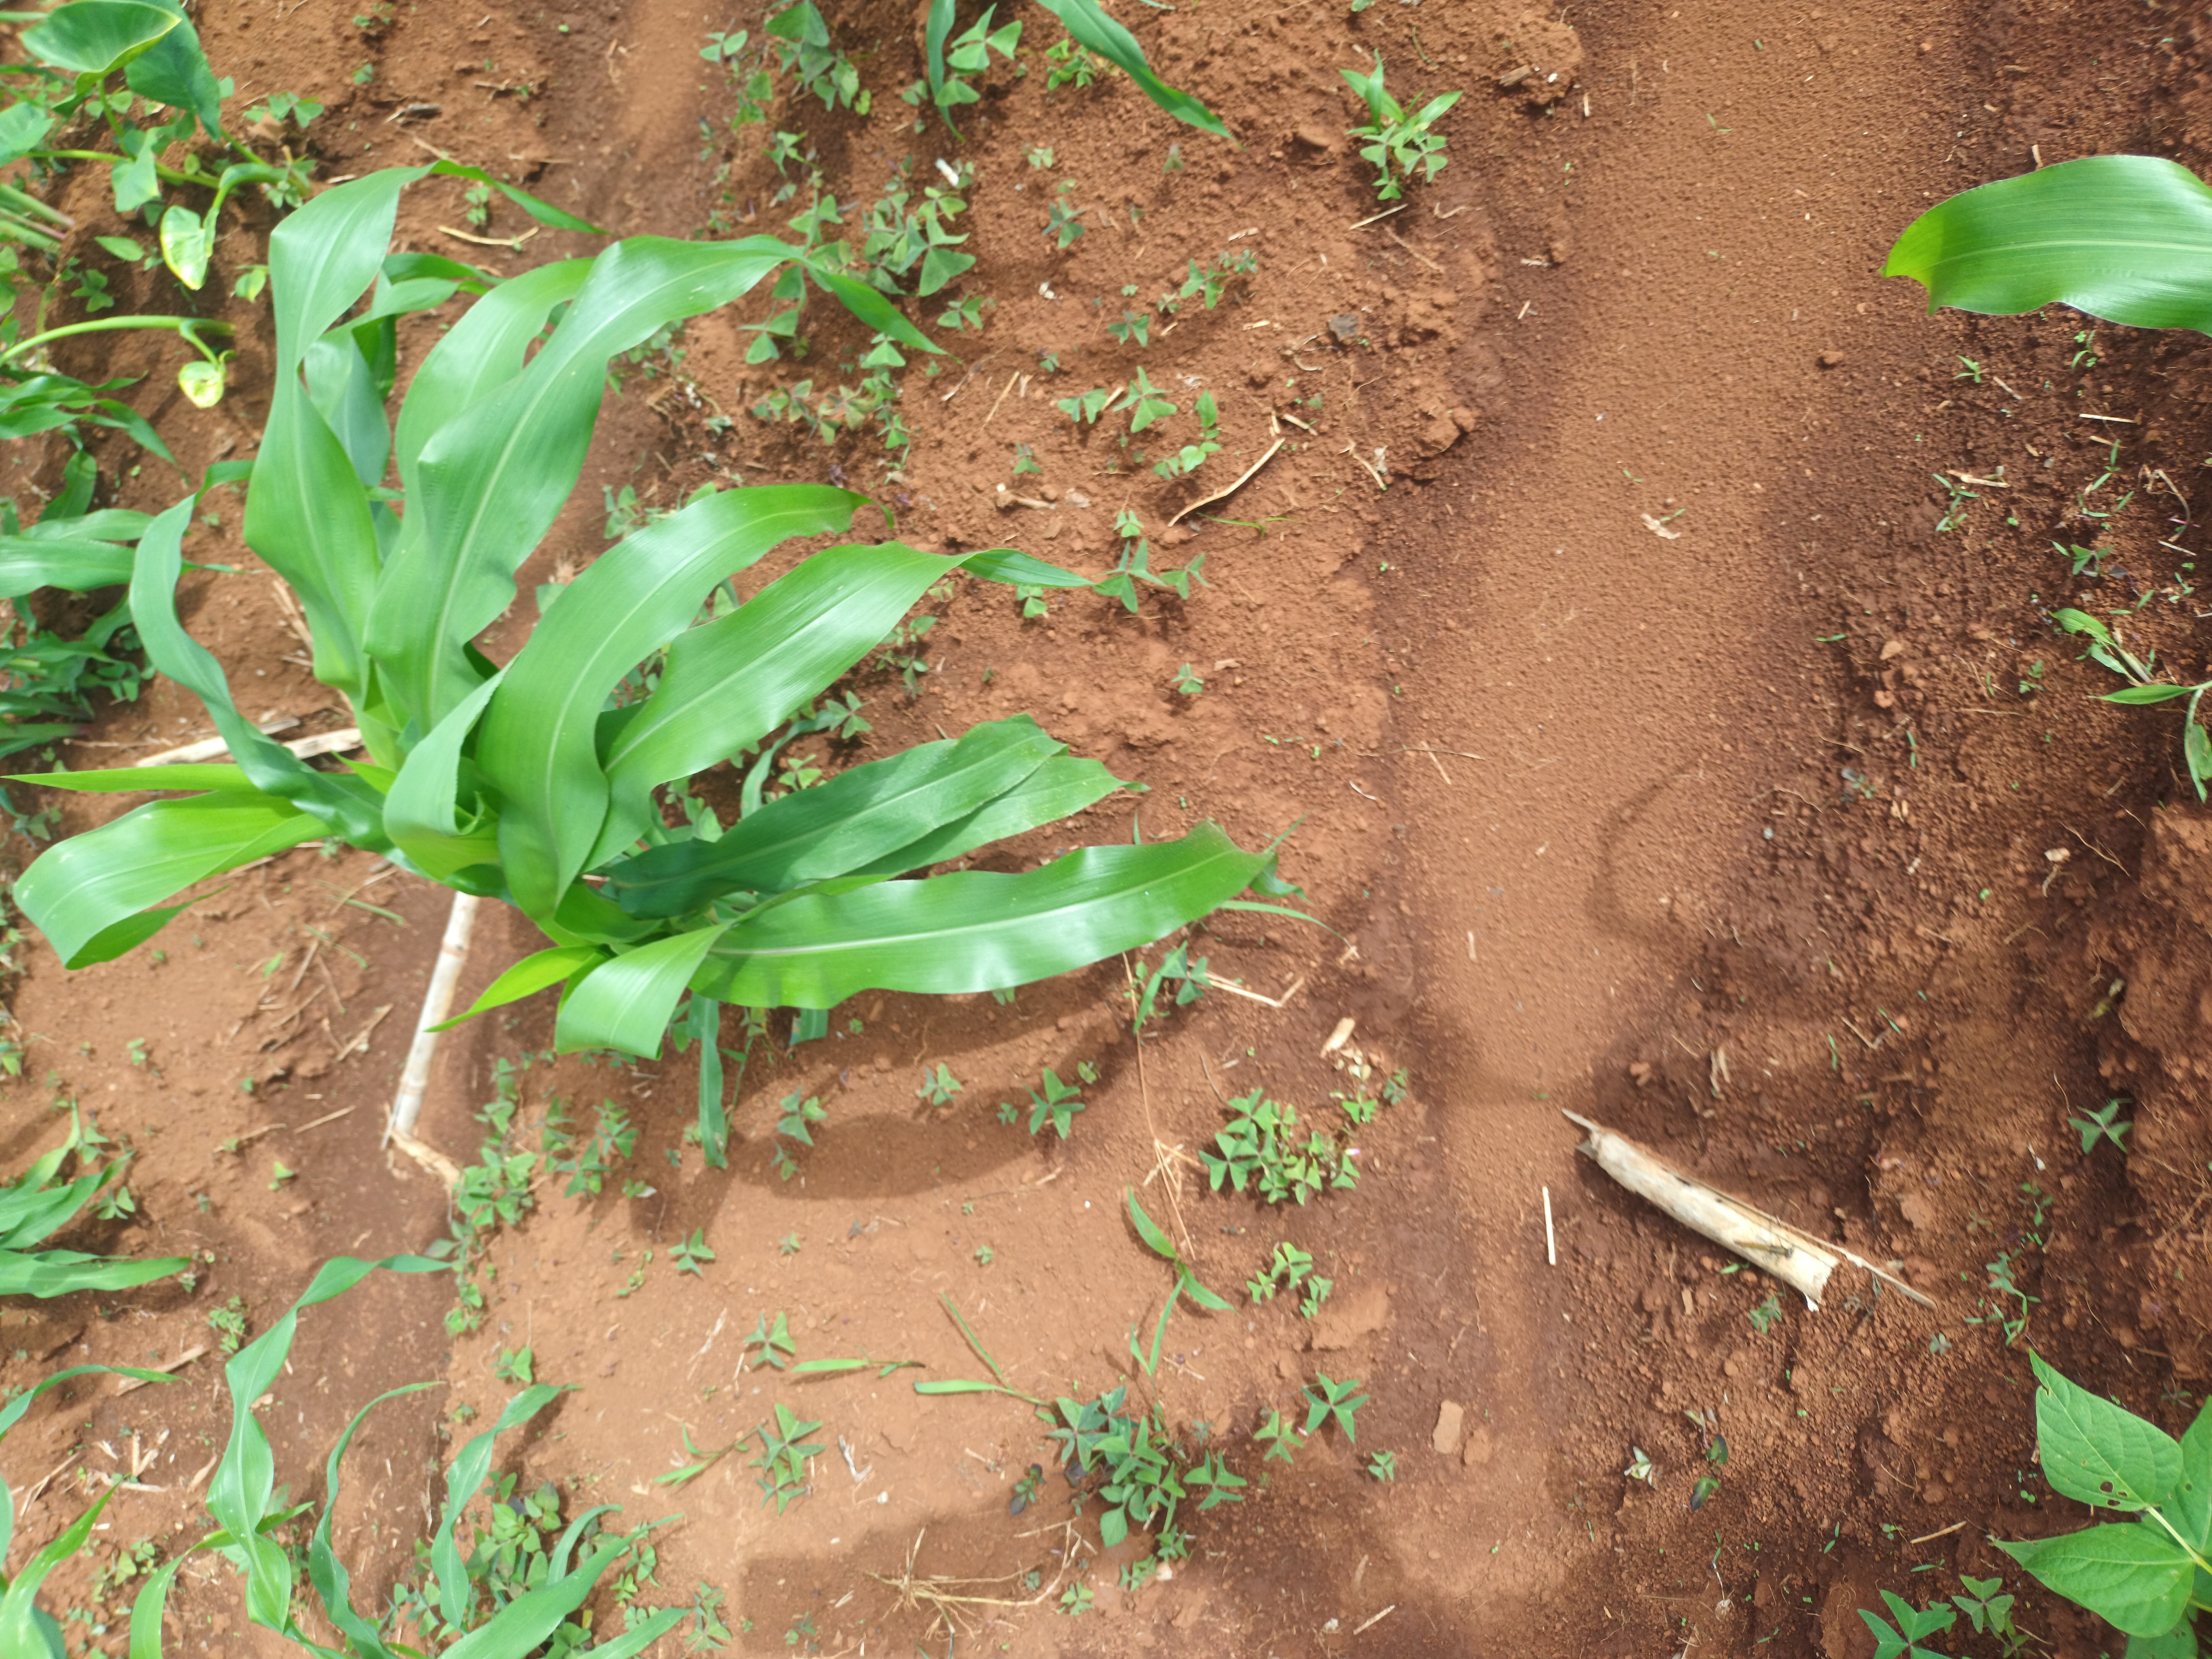
Label: healthy